Pennsylvania Route 287

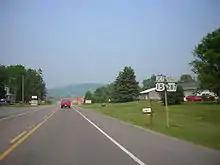
Original northern terminus of PA 287 at US 15 (the Appalachian Thruway)

During the 1960s, plans developed to widen US 15 for safety precautions. Construction progressed fast, reaching the Lycoming County line in 1968. At the time, PA 287 terminated at an intersection with US 15 at the Hammond Reservoir. Ten years later, US 15 was completed up to Tioga, and that year, the Pennsylvania Department of Transportation extended PA 287 to the new interchange. At that point, US 15 followed the northernmost alignment of PA 287 to Lawrenceville. This interchange was completed in late 2000 with an opening ceremony by then-governor Tom Ridge.